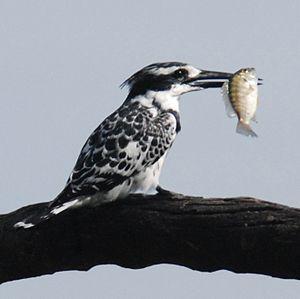
Le Martin-pêcheur pie ou Alcyon pie, est une espèce d'oiseau de la famille des Alcedinidae.